Vietnam

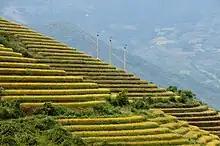
Terraced rice fields in Sa Pa

Both provinces and centrally controlled municipalities are subdivided into wards ("phường"), communes ("xã") and special administrative regions ("đặc khu").